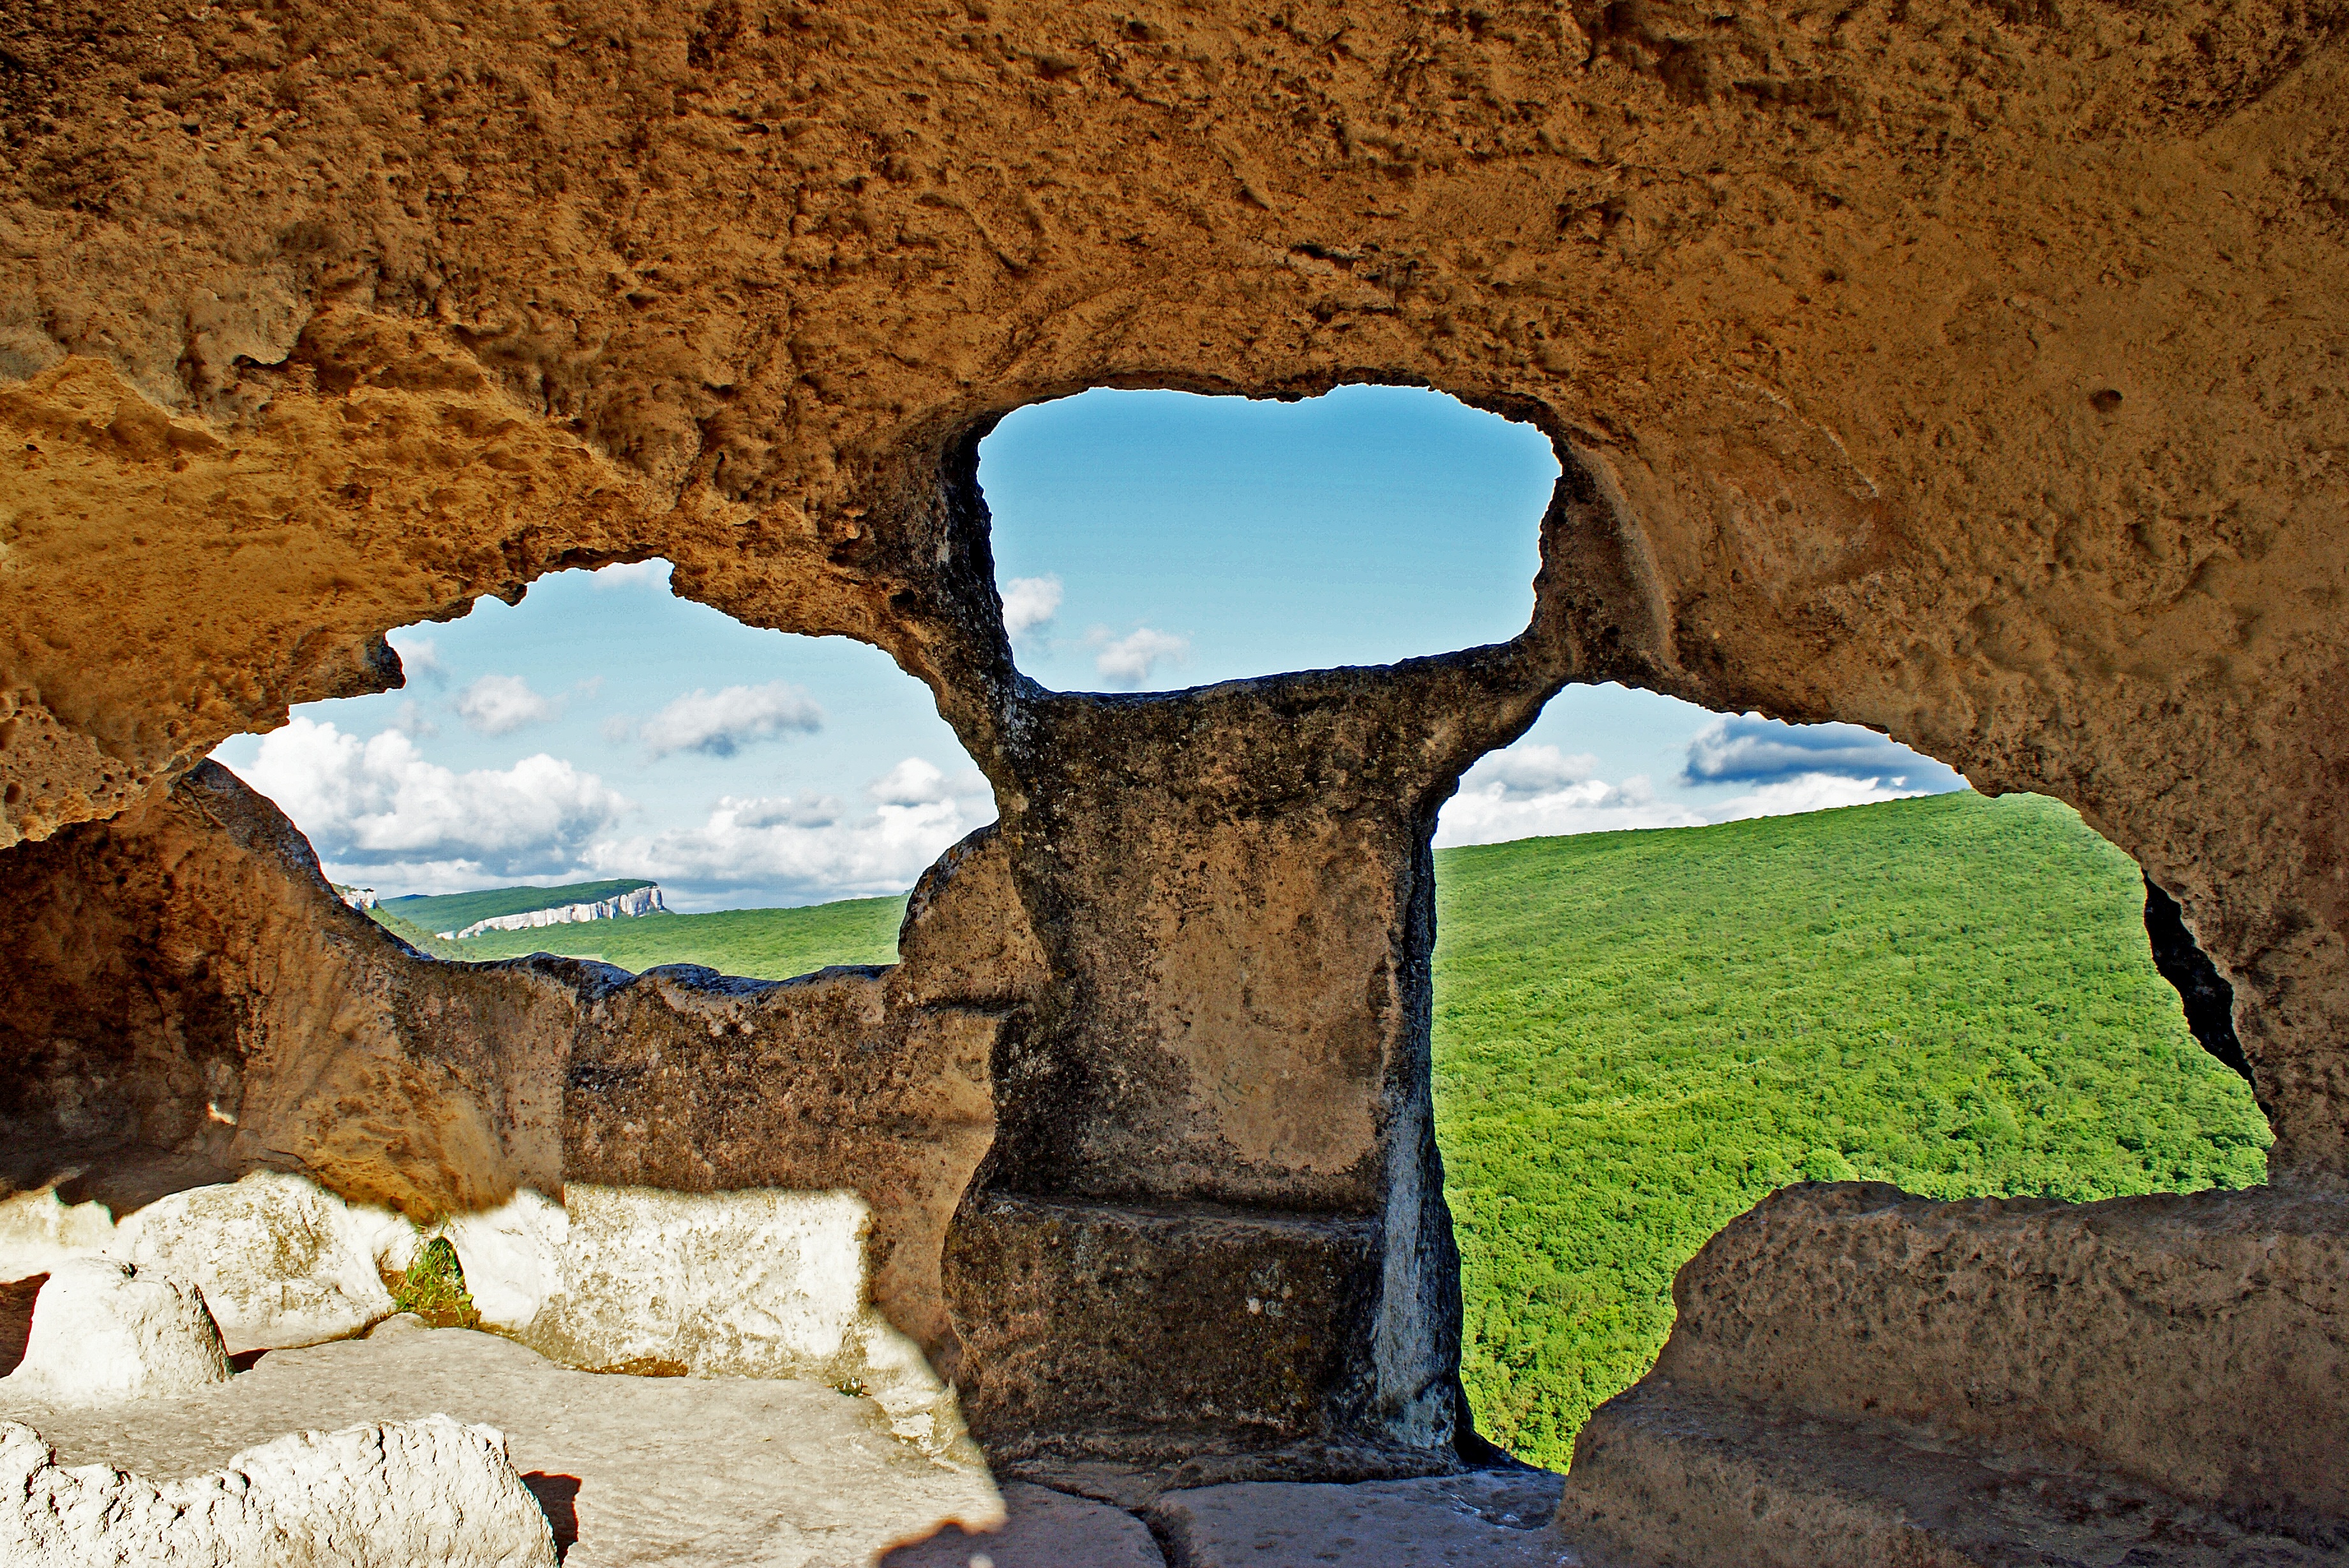
rock, wall, formation, arch, soil, terrain, material, geology, ruins, ukraine, ancient history, crimean, grotteby, eski kermen, cavetown